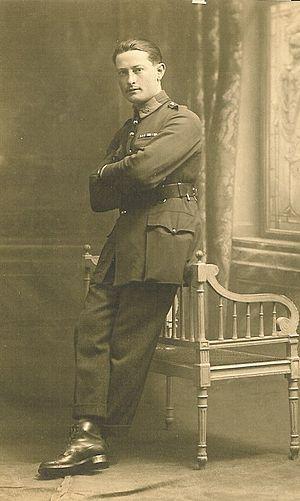
Jacques Vaché dans l'armée anglaise
8 février
Jacques Pierre Vaché, né à Lorient le 7 septembre 1895 et mort à Nantes le 6 janvier 1919, est un écrivain et un dessinateur français. À l'origine du « groupe des Sârs » de Nantes, avec notamment Jean Sarment, il n'a laissé pour toute œuvre qu'une série de lettres, quelques textes et quelques dessins. Le ton de son œuvre est volontairement provocateur, pacifiste voire anti-militariste.